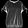
Label: Shirt